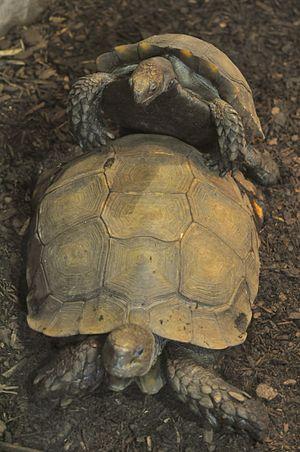
Manouria emys, la Tortue brune, est une espèce de tortues de la famille des Testudinidae.